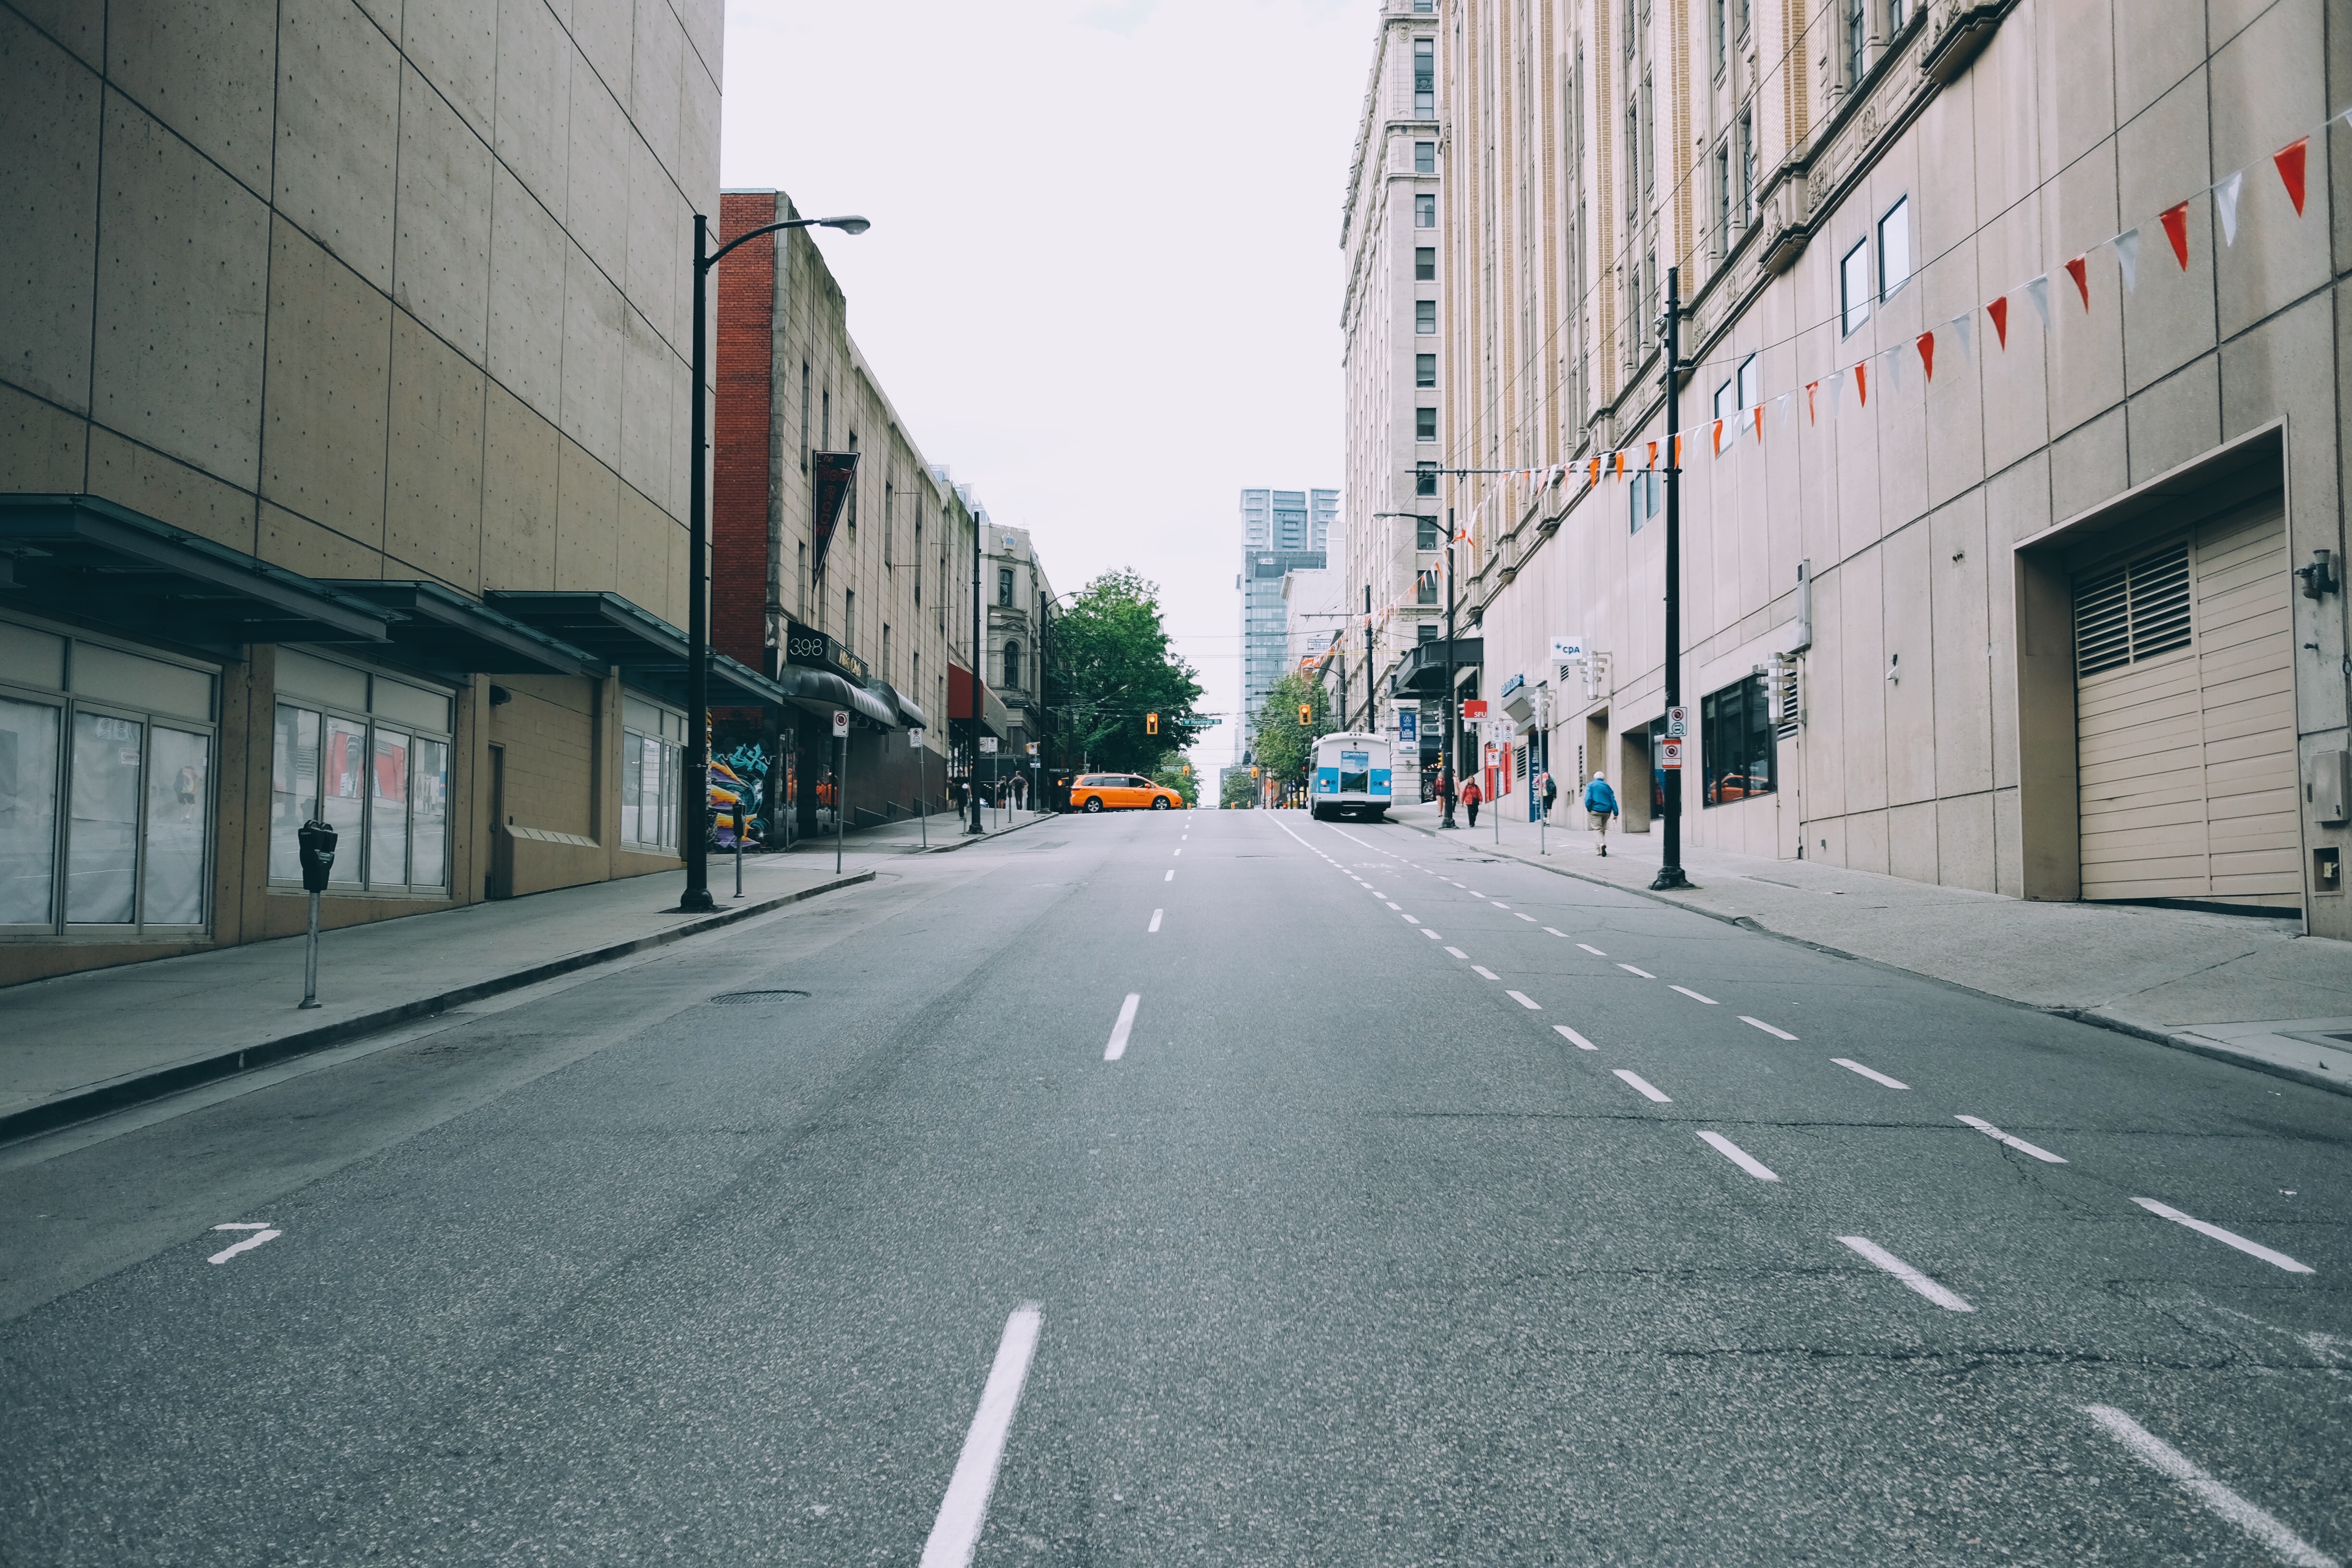
pedestrian, road, street, highway, alley, city, asphalt, downtown, lane, infrastructure, neighbourhood, road surface, urban area, residential area, nonbuilding structure